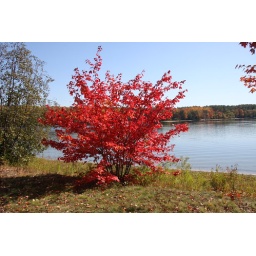
I love the shade of red this tree at the cottage turns in the fall.